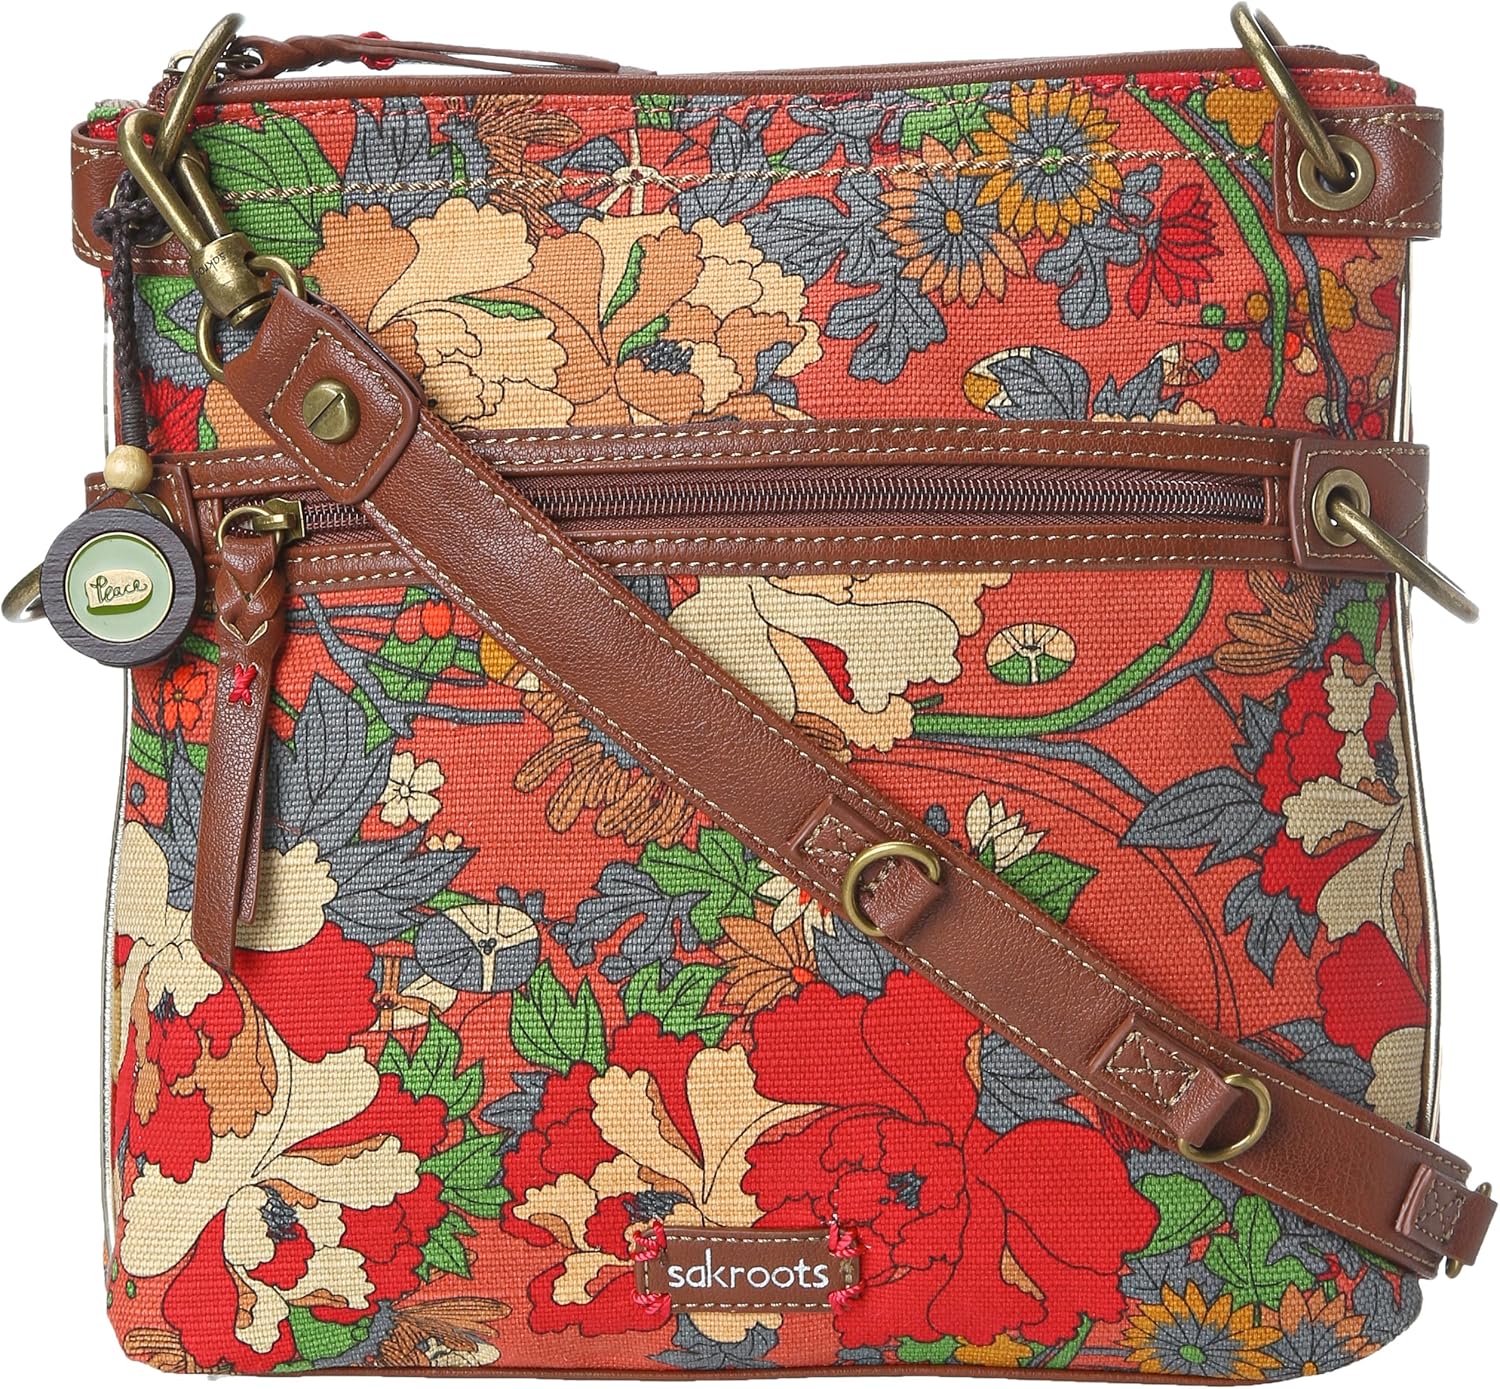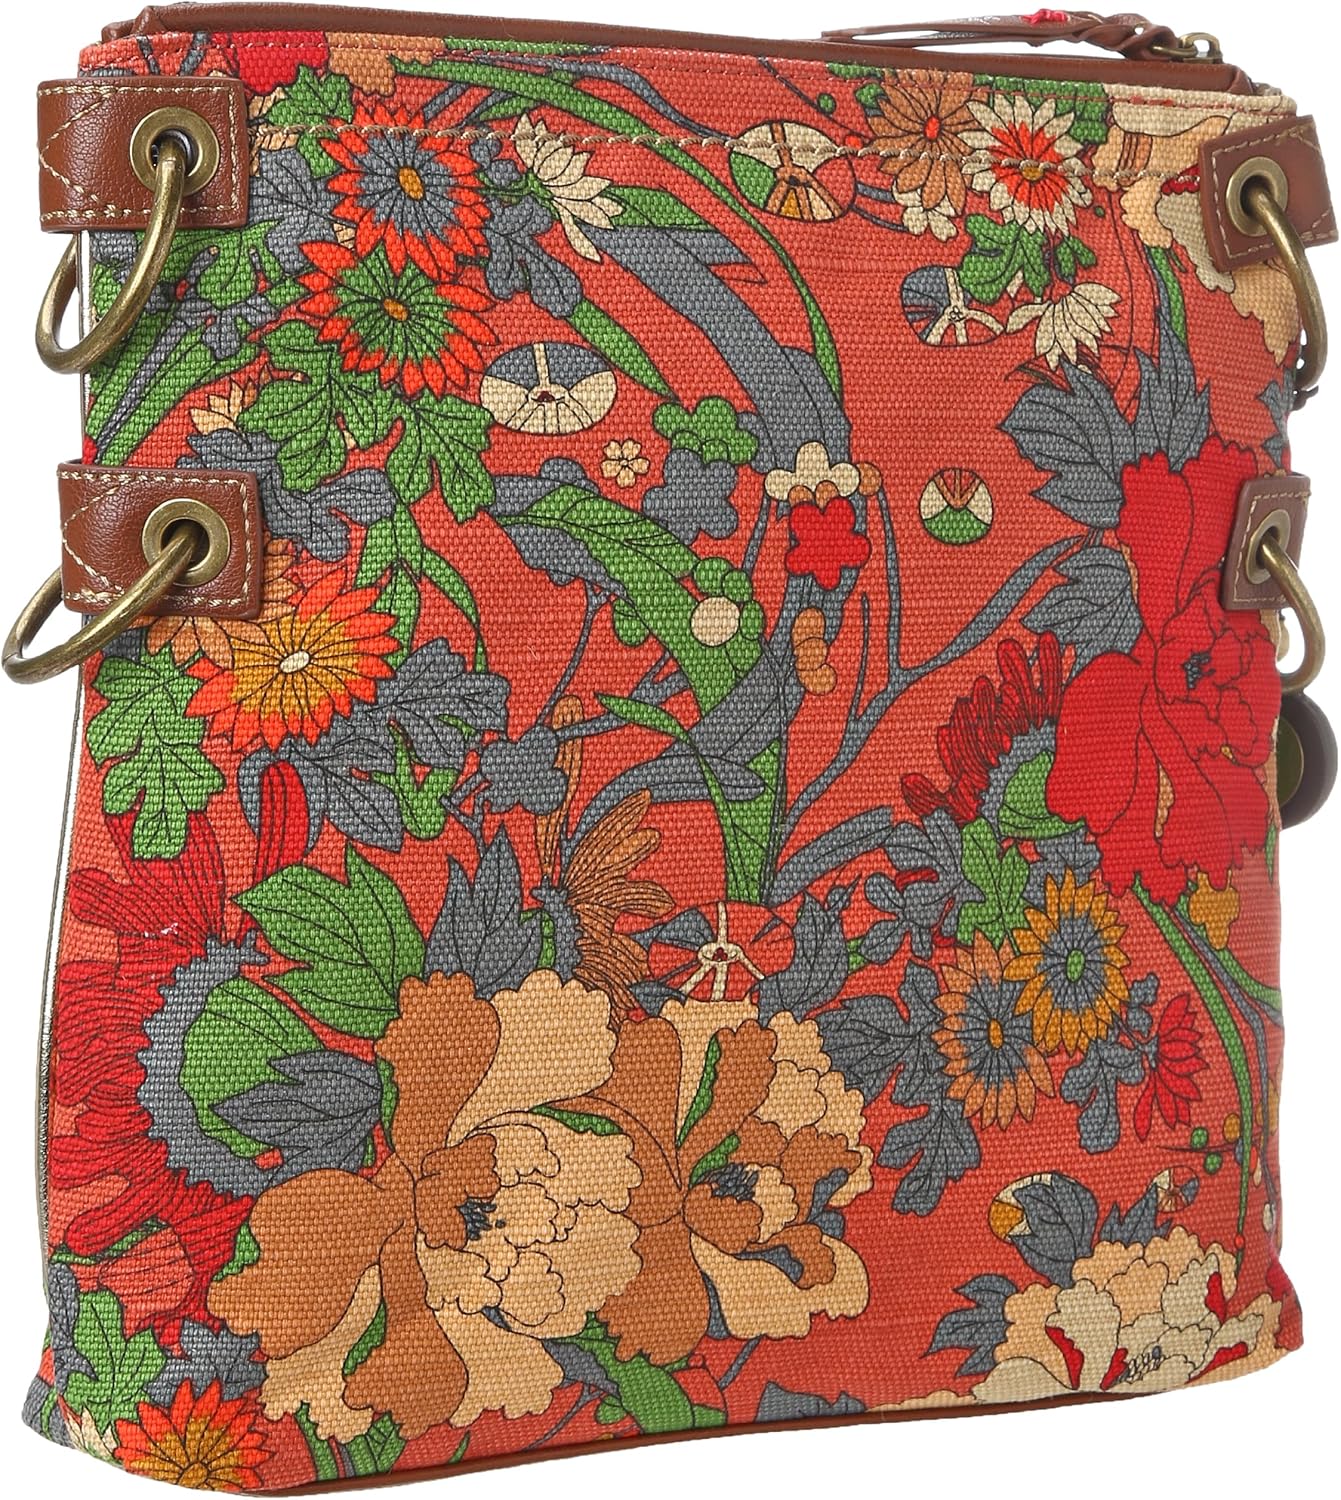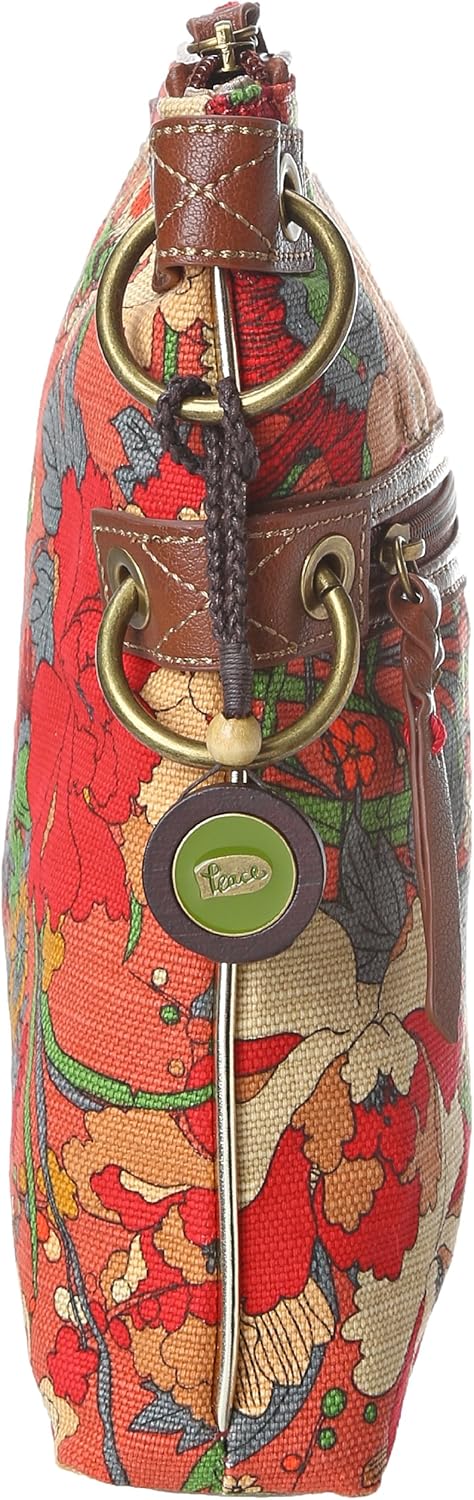
The SAK Sakroots Artist Circle Flat Cross Body
Category: AMAZON FASHION
Mark Talucci and Todd Elliott, founded THE SAK in 1989 with a singular handbag, created from a unique fabrication. The immediate success of this bag revealed a great demand in the marketplace for accessories crafted from unique textiles. Encouraged, they began developing distinctive, richly textured weaves, and, in 1994, launched THE SAK's signature fabrication, Tightweave. This exclusive textile, designed into modern handbag shapes, garnered a tremendous following, and propelled the THE SAK to become the fourth largest handbag company in the United States.
Features: Body: 55 jut, 45 cotton | Imported | Polyester lining | Zipper closure | 23.5" shoulder drop | Removable shoulder strap length: 49.5" | Exterior zipper pocket | Includes interior back wall zipper pocket and two interior multi-function pockets